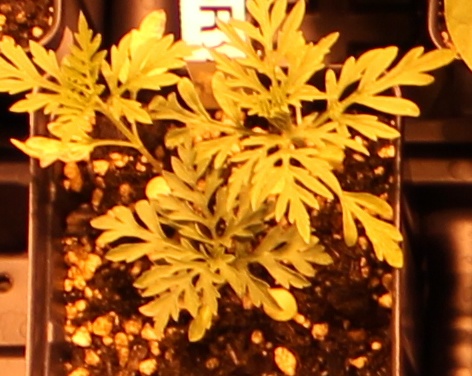
Label: Ragweed